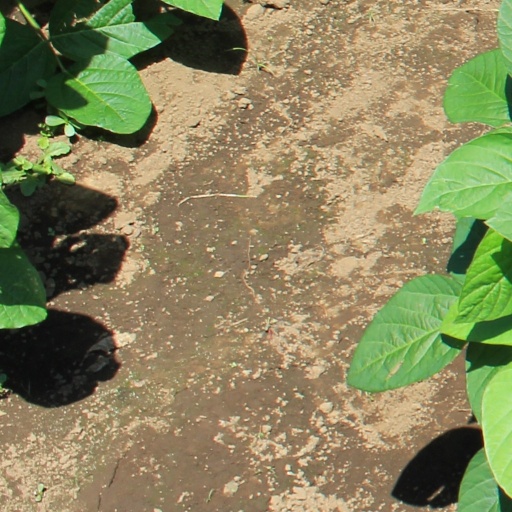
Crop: soybean